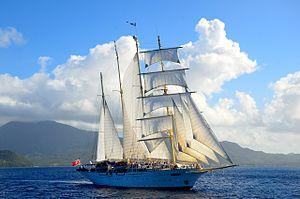
Un quatre-mâts goélette est un voilier quatre-mâts, caractéristique de la deuxième moitié du XIXᵉ siècle jusqu'au début du XXᵉ siècle. Il est constitué d'un mât entièrement gréé en voiles carrés et les 3 autres mâts entièrement gréés en voiles auriques.
Cette page liste des types de bateaux avec un classement par ordre alphabétique. Dans la mesure du possible, les éléments sont illustrés avec une image représentative. Par ailleurs, les bateaux n'ayant pas encore d'article sur l'encyclopédie sont décrits succinctement. Les navires individuels sont classés dans la catégorie Nom de bateau.